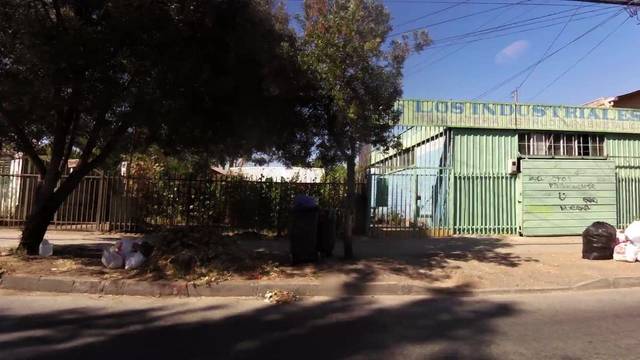
Region: Chile
Coordinates: -34.981, -71.251